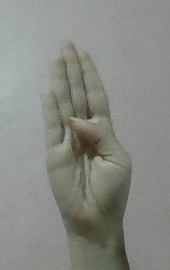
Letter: kaaf